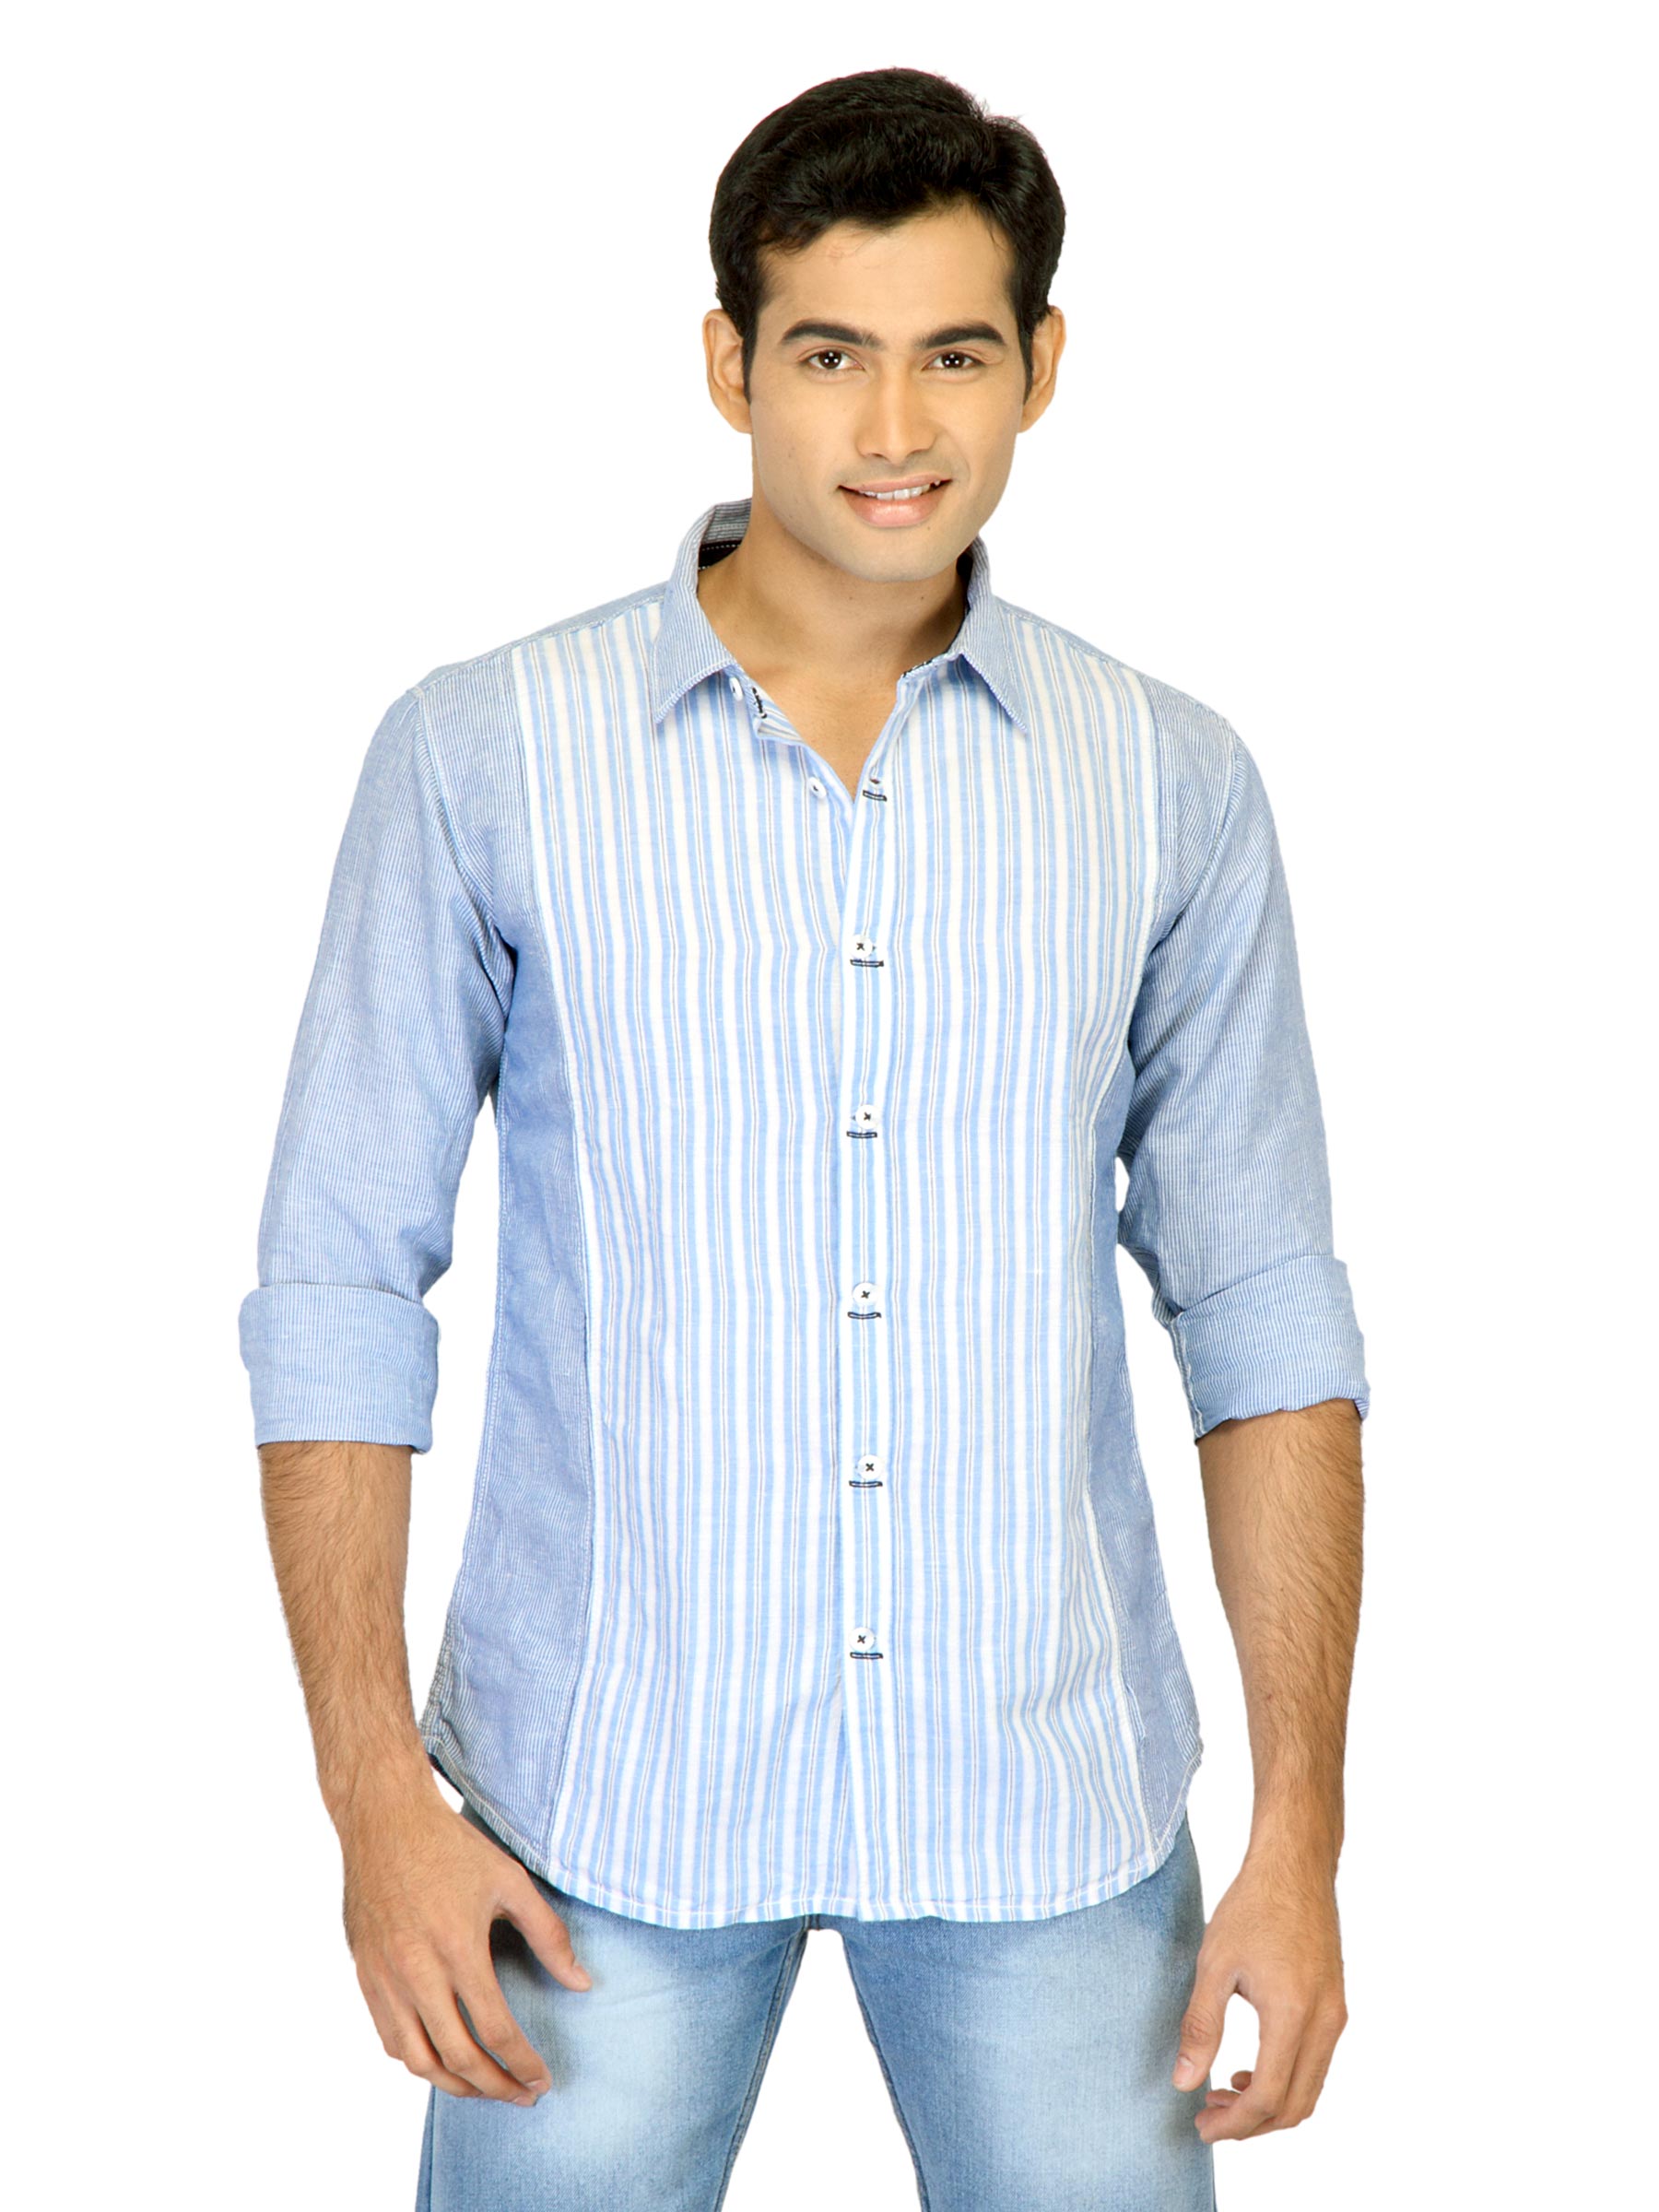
Probase Men Stripes Blue Shirts
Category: Apparel / Topwear / Shirts
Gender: Men
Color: Blue
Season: Fall 2011
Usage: Casual